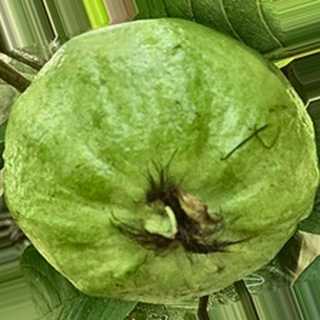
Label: healthy_guava